San Francesco, Fidenza

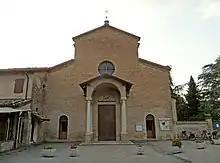
Chiesa del Sacro Cuore (Fidenza) - facciata 2019-10-02.jpg

San Francesco is a Roman Catholic church located on Via San Francesco #7 in Fidenza, Province of Parma, Italy.